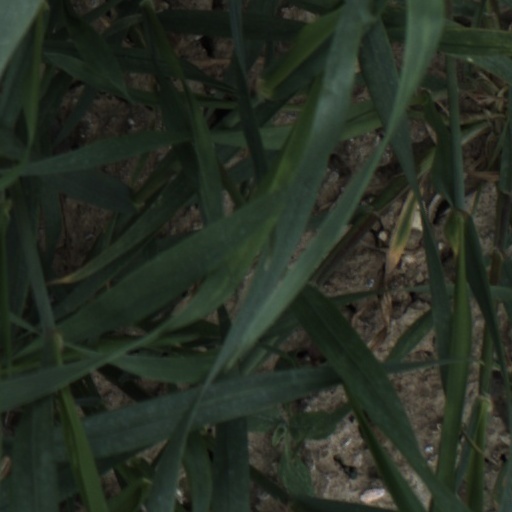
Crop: wheat